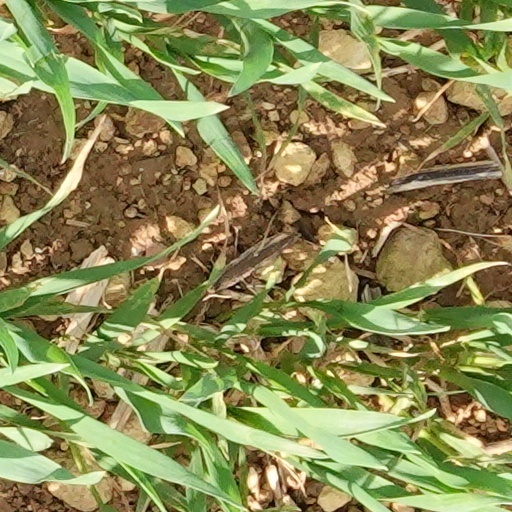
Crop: wheat